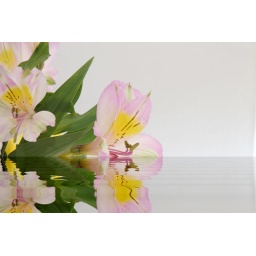
vibrant flowers reflected in water